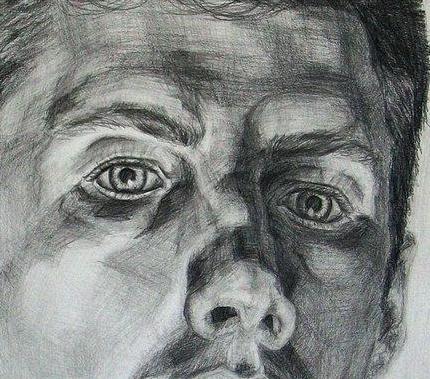
Texture: crosshatched